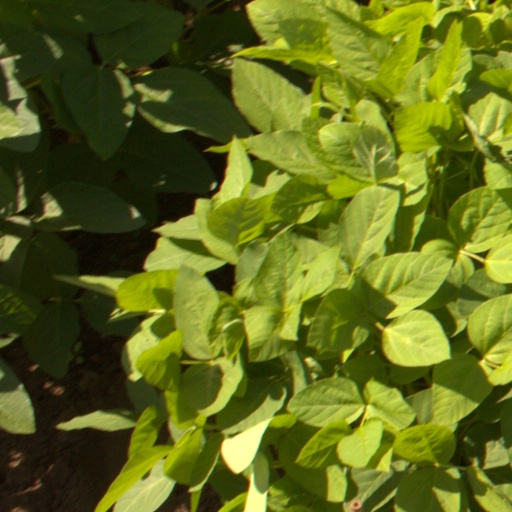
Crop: soybean